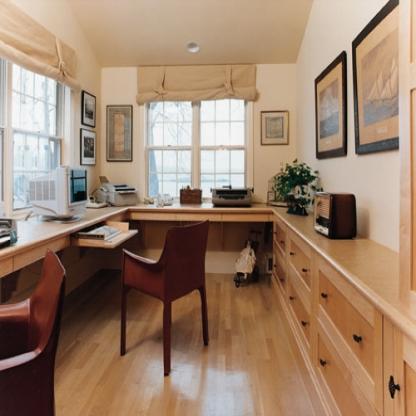
Scene: Indoor